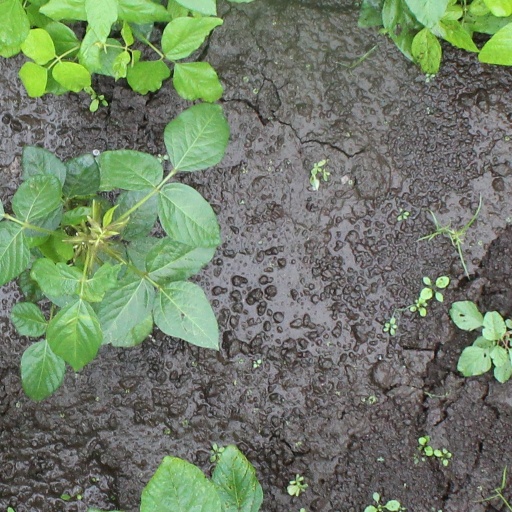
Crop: soybean